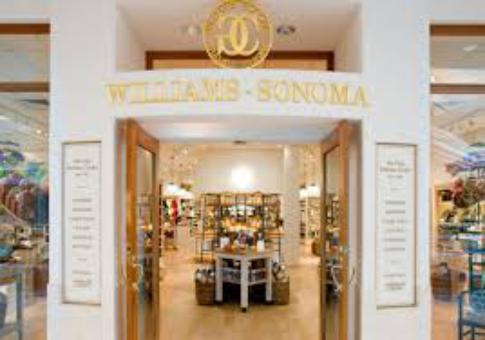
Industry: Clothes